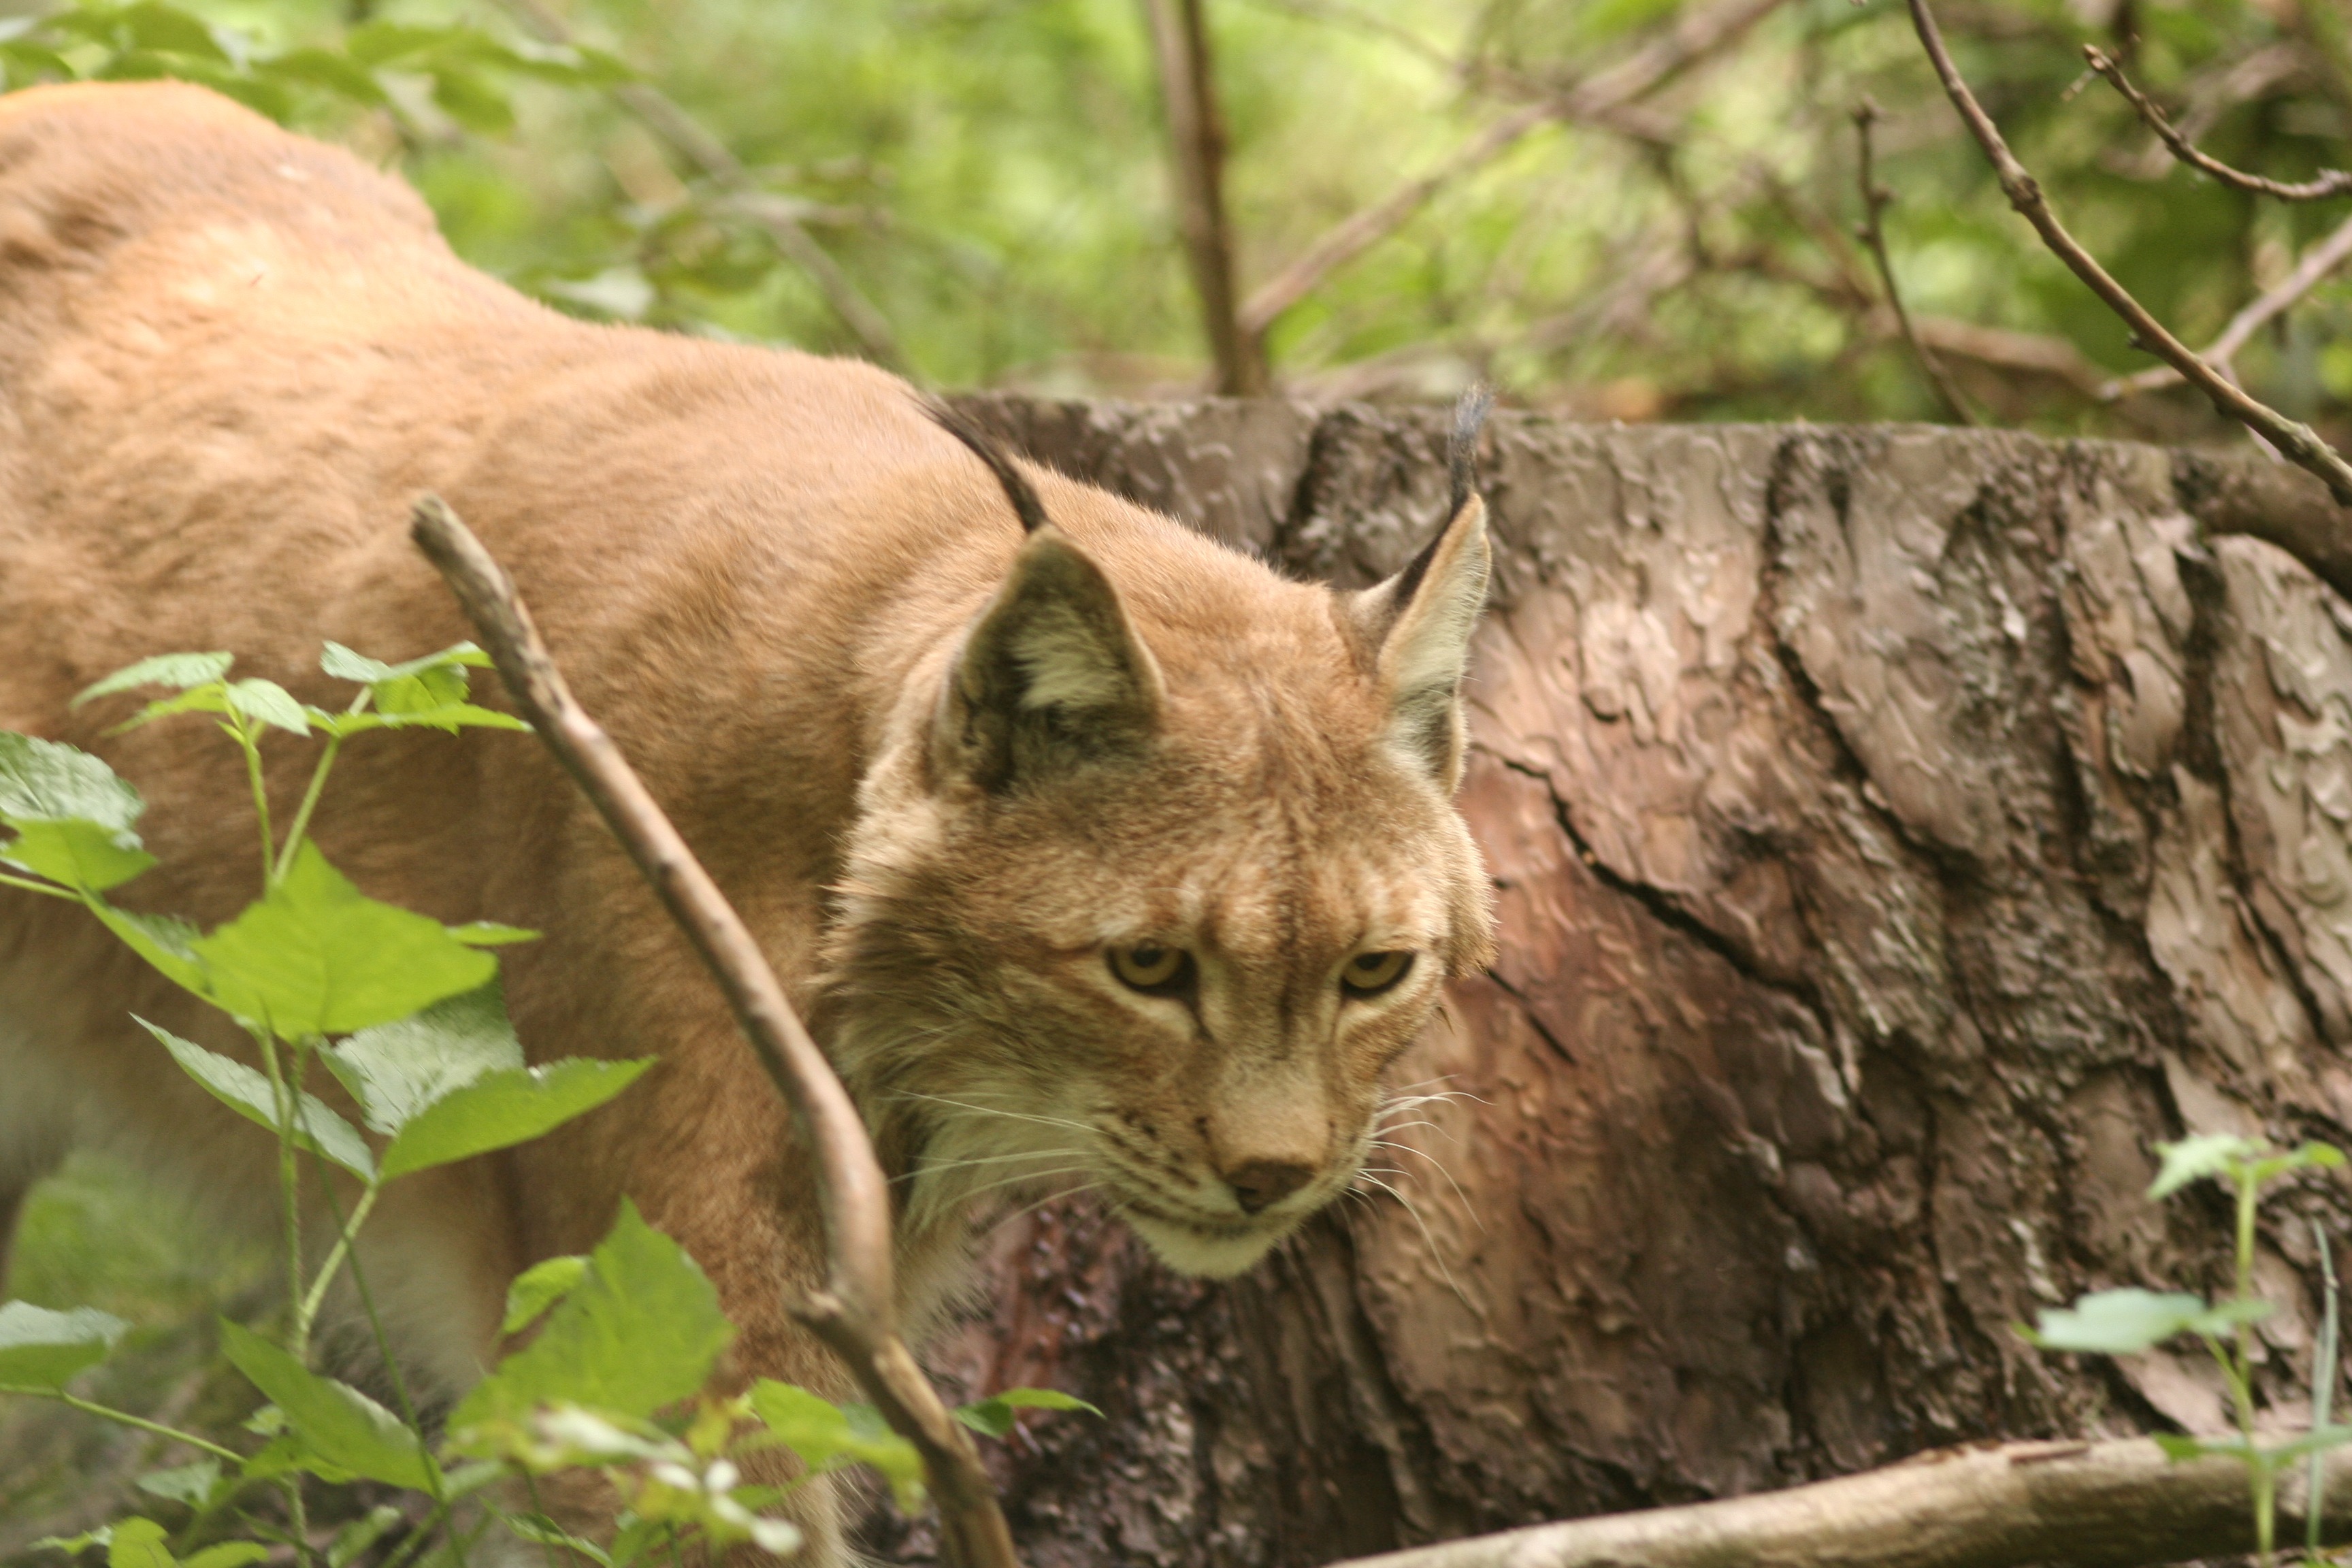
wildlife, cat, mammal, fauna, animals, mammals, vertebrate, lynx, attention, wildcat, cougar, puma, felidae, wild cat, eurasischer lynx, lynx lynx, cat like mammal, dhole, halbw chsig